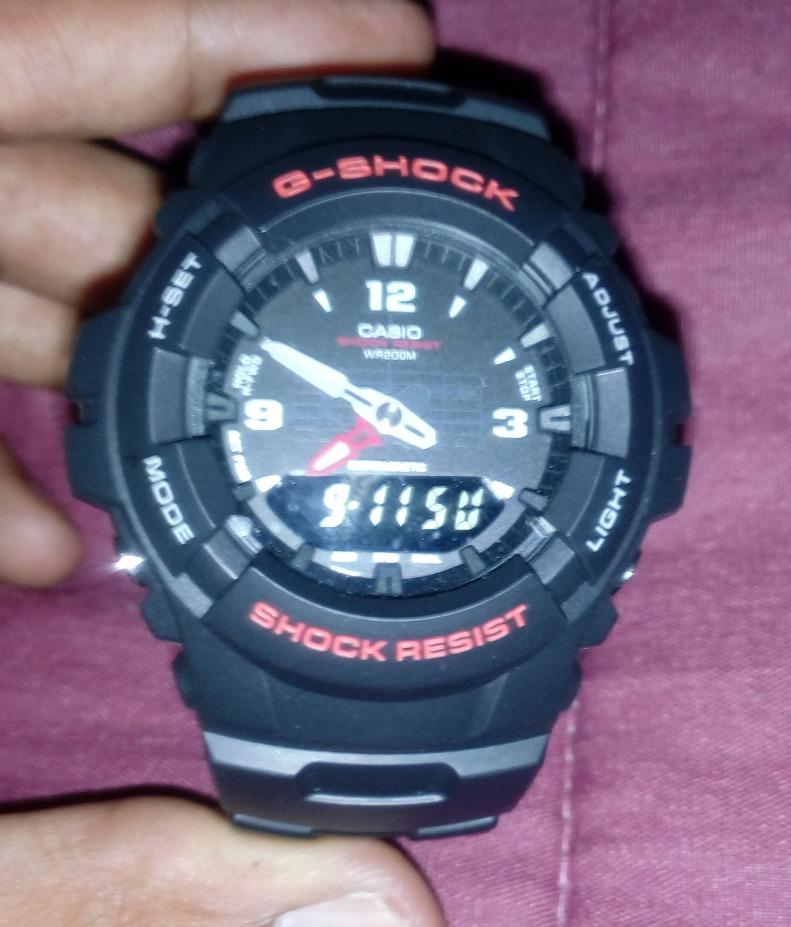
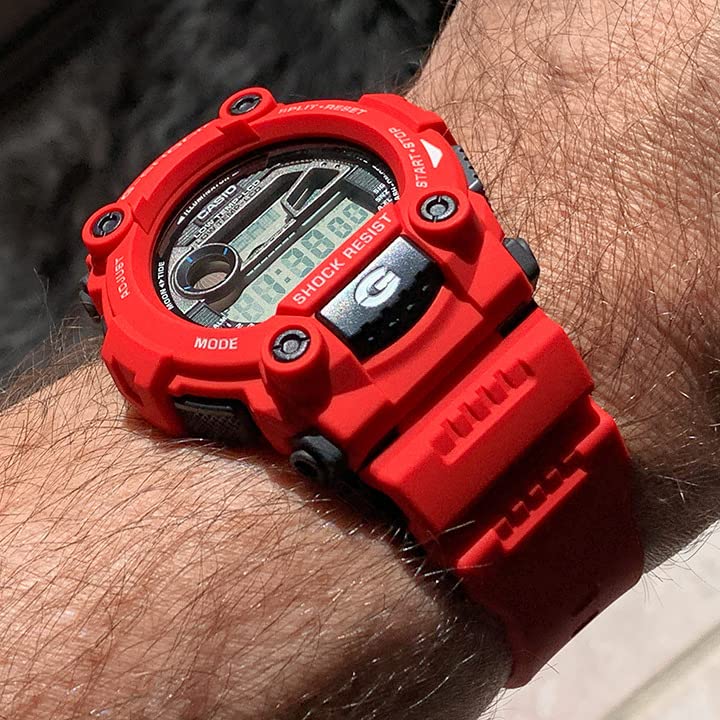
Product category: accessories_watch
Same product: no